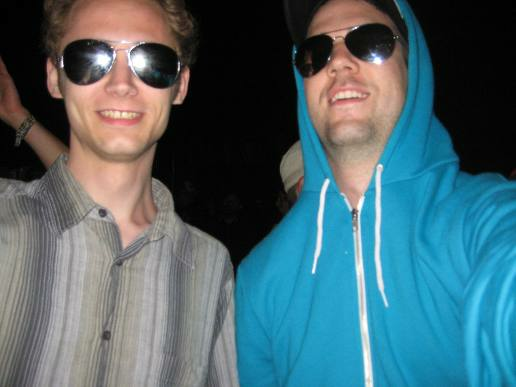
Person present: Yes